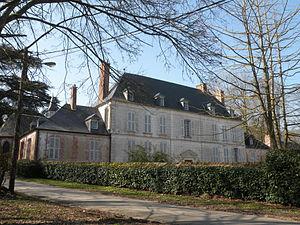
Château Théribus de Le Mesnil-Théribus
Cet article recense les monuments historiques de l'ouest de l'Oise, en France.
Cet article recense de manière non exhaustive les châteaux, maisons fortes, mottes castrales, situés dans le département français de l'Oise. Il est fait état des inscriptions et classements au titre des monuments historiques, ainsi que de l'inscription au pré-inventaire des jardins remarquables.